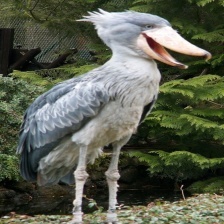
Species: SHOEBILL
Scientific name: BALAENICEPS REX